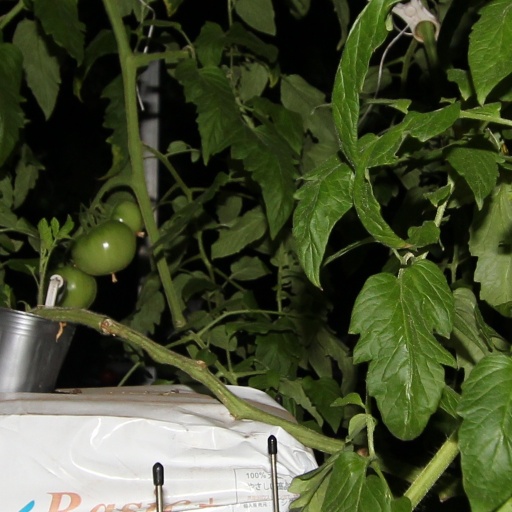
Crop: tomato